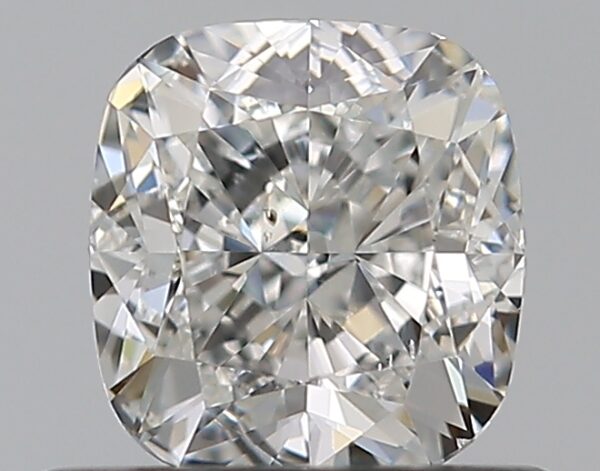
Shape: cushion
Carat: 0.59
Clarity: SI1
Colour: G
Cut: VG
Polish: EX
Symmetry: VG
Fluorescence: N
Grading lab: GIA
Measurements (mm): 4.75 x 4.51 x 3.15